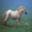
Label: horse